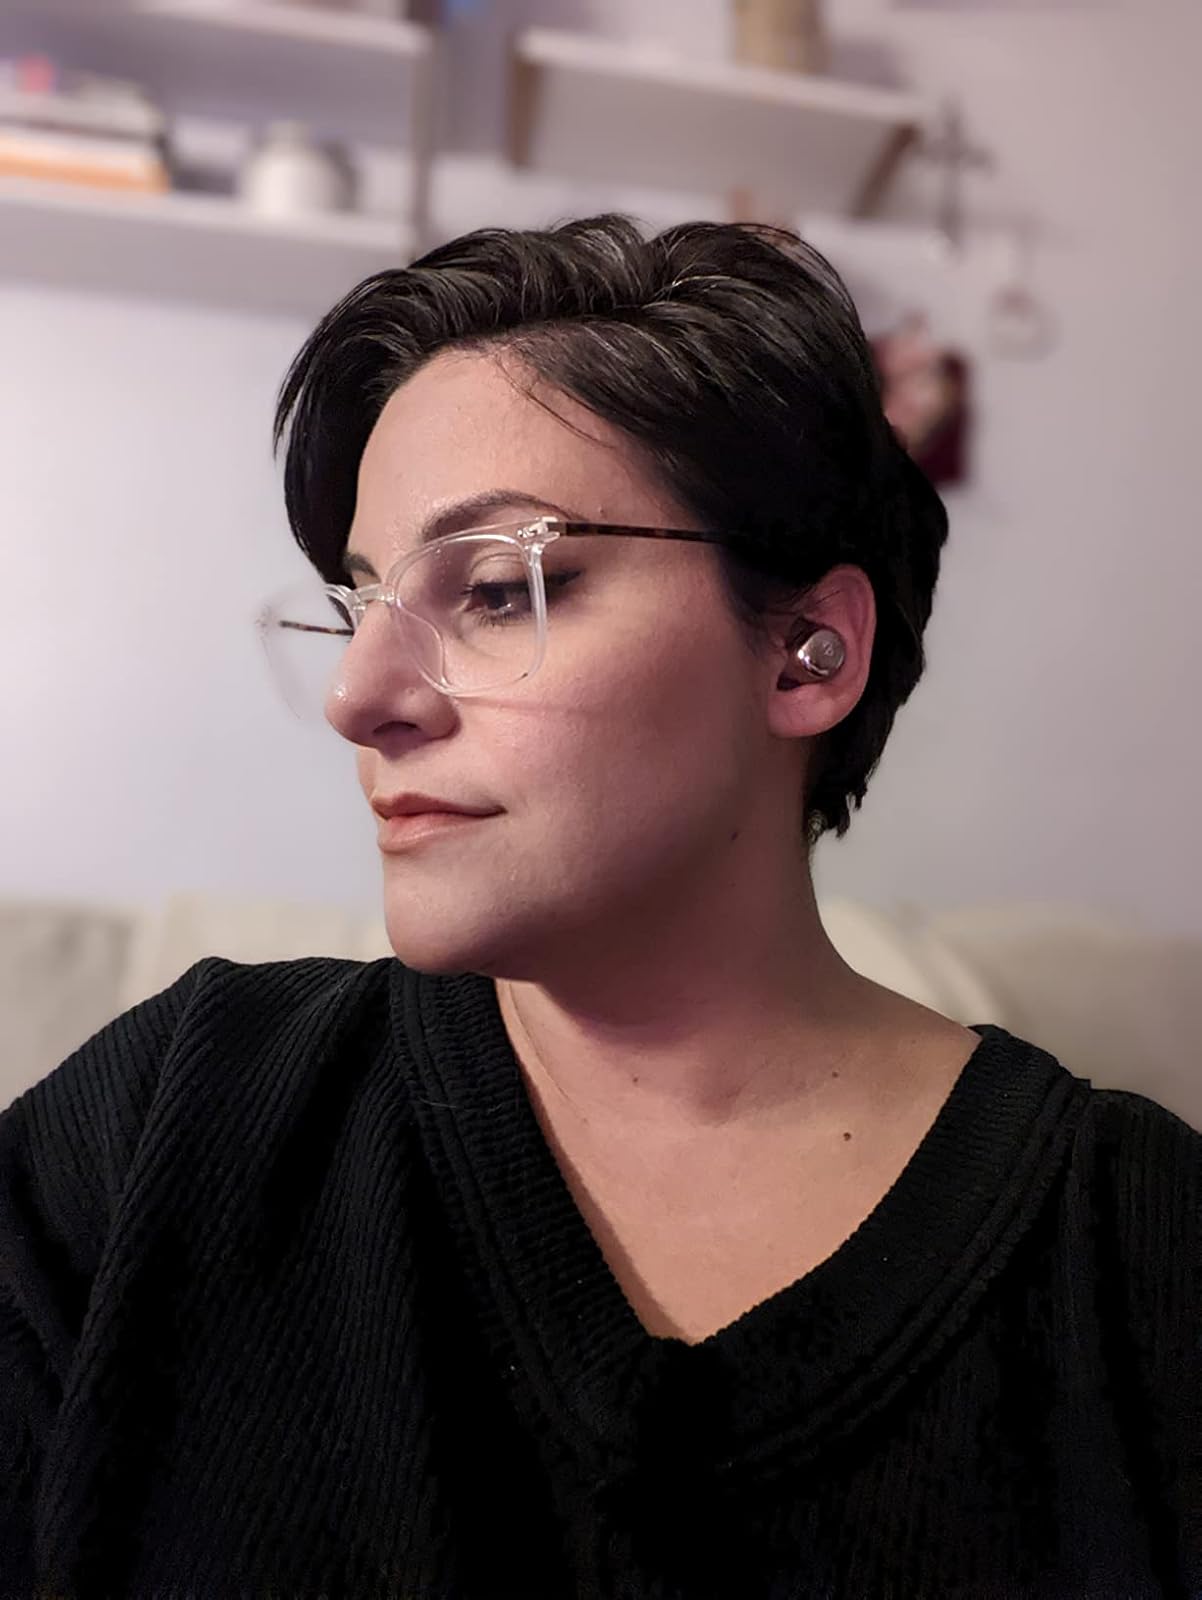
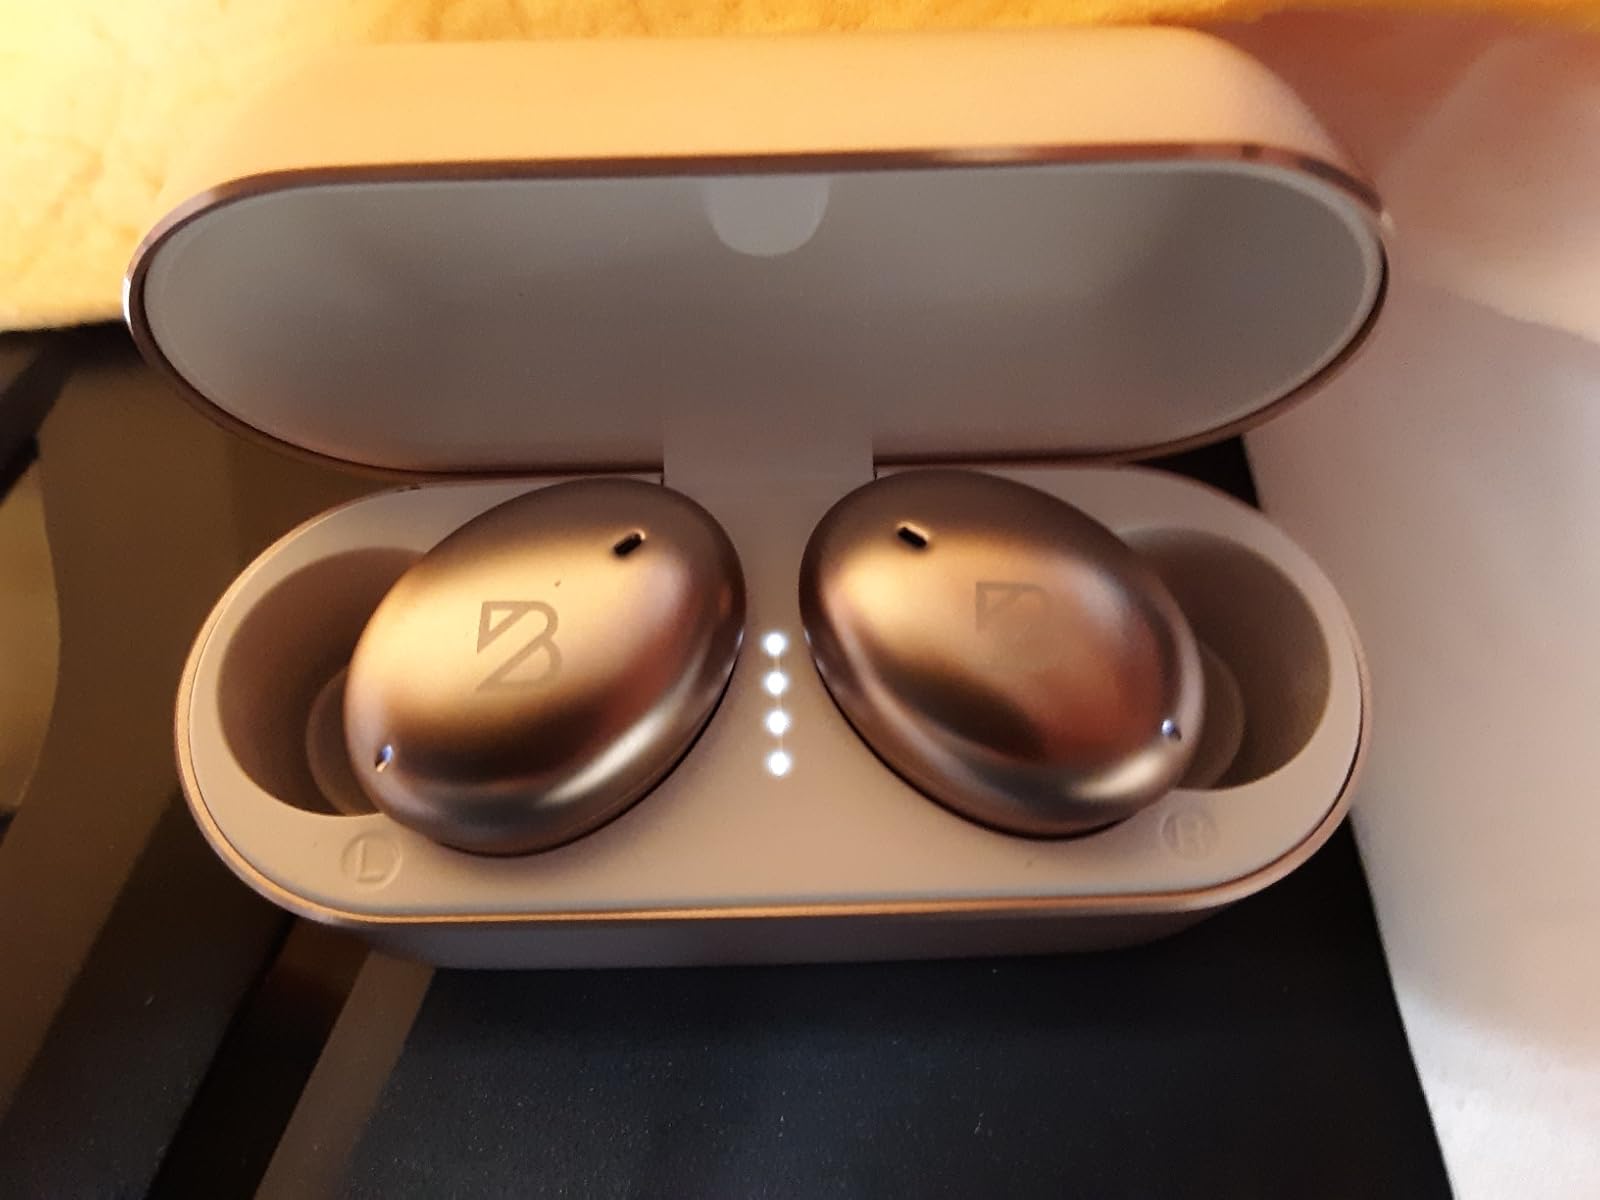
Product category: earbuds
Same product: yes